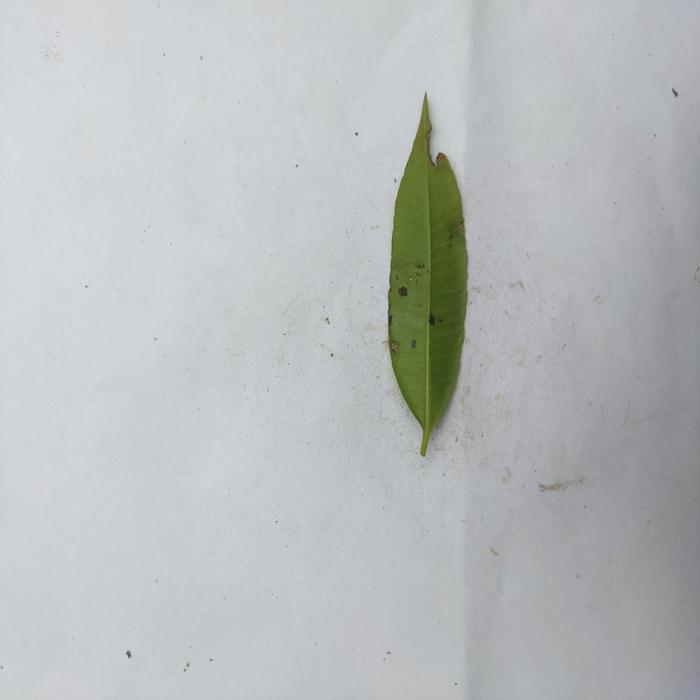
Crop: Hog Plum
Leaf condition: Anthracnose